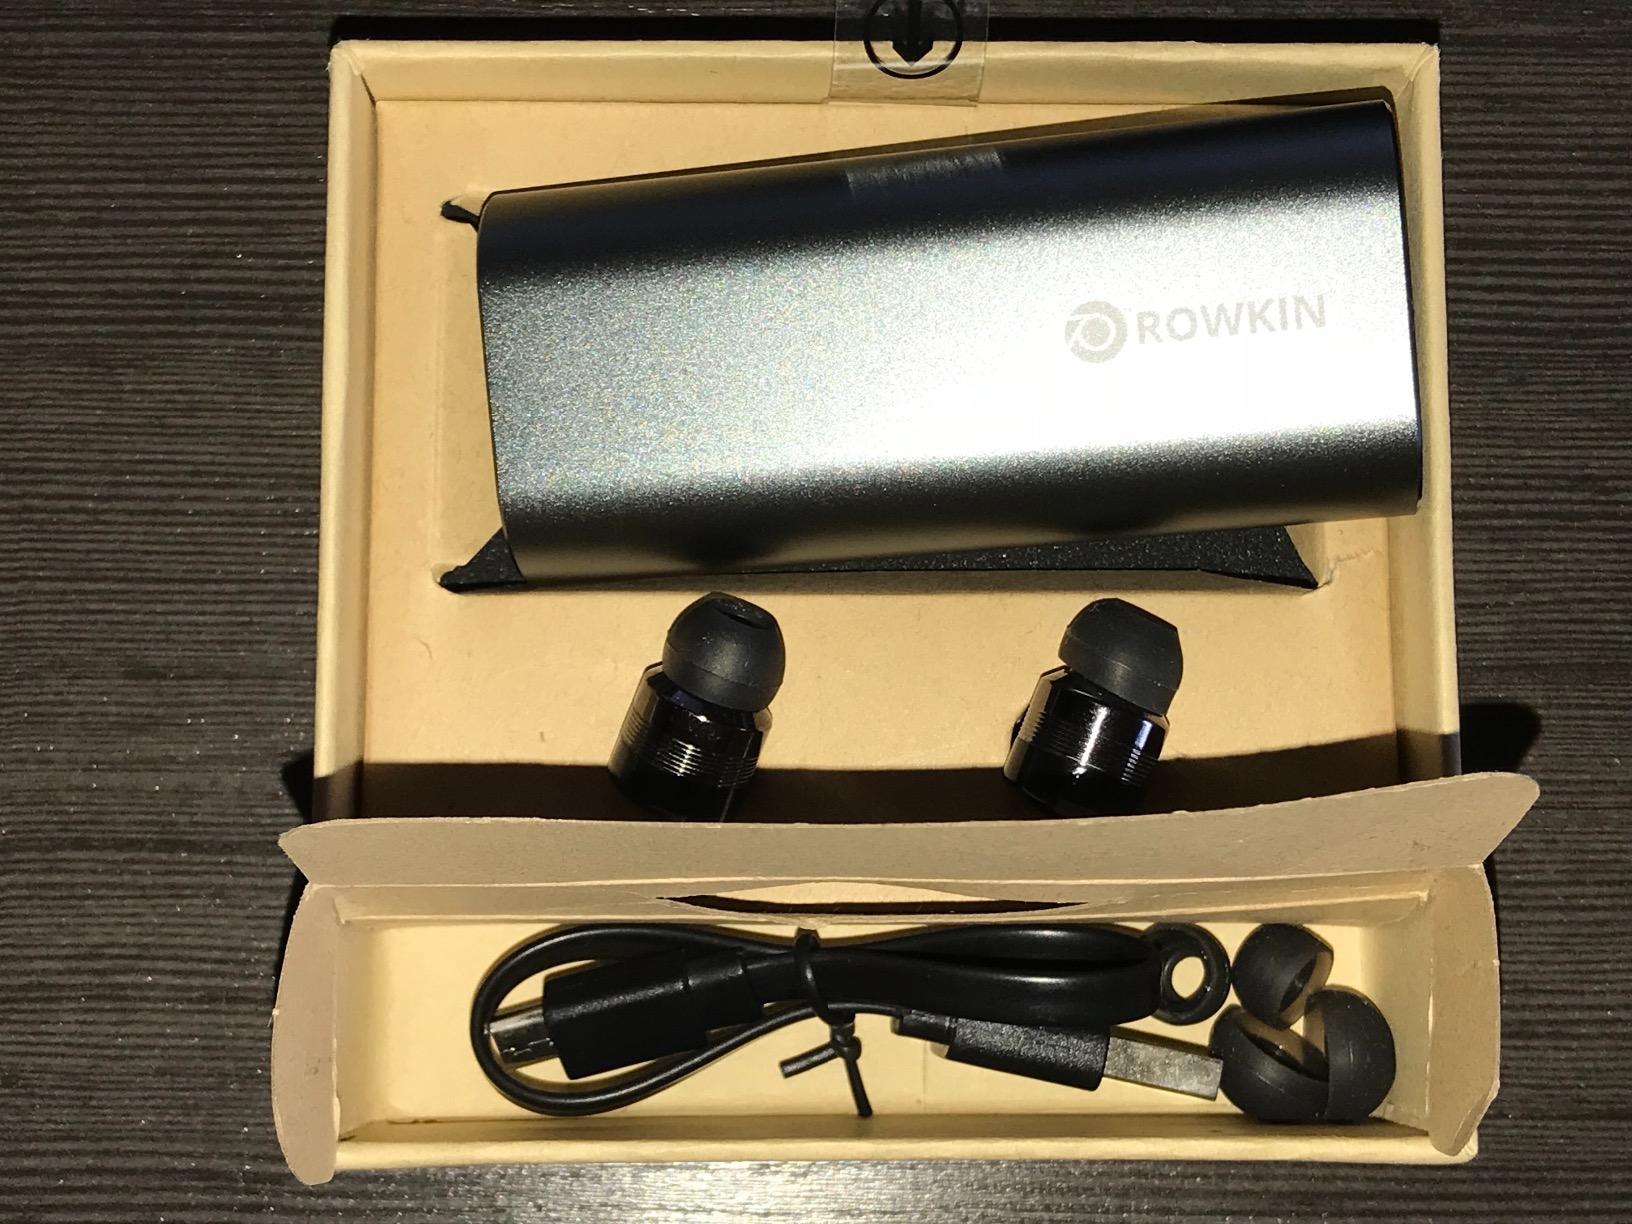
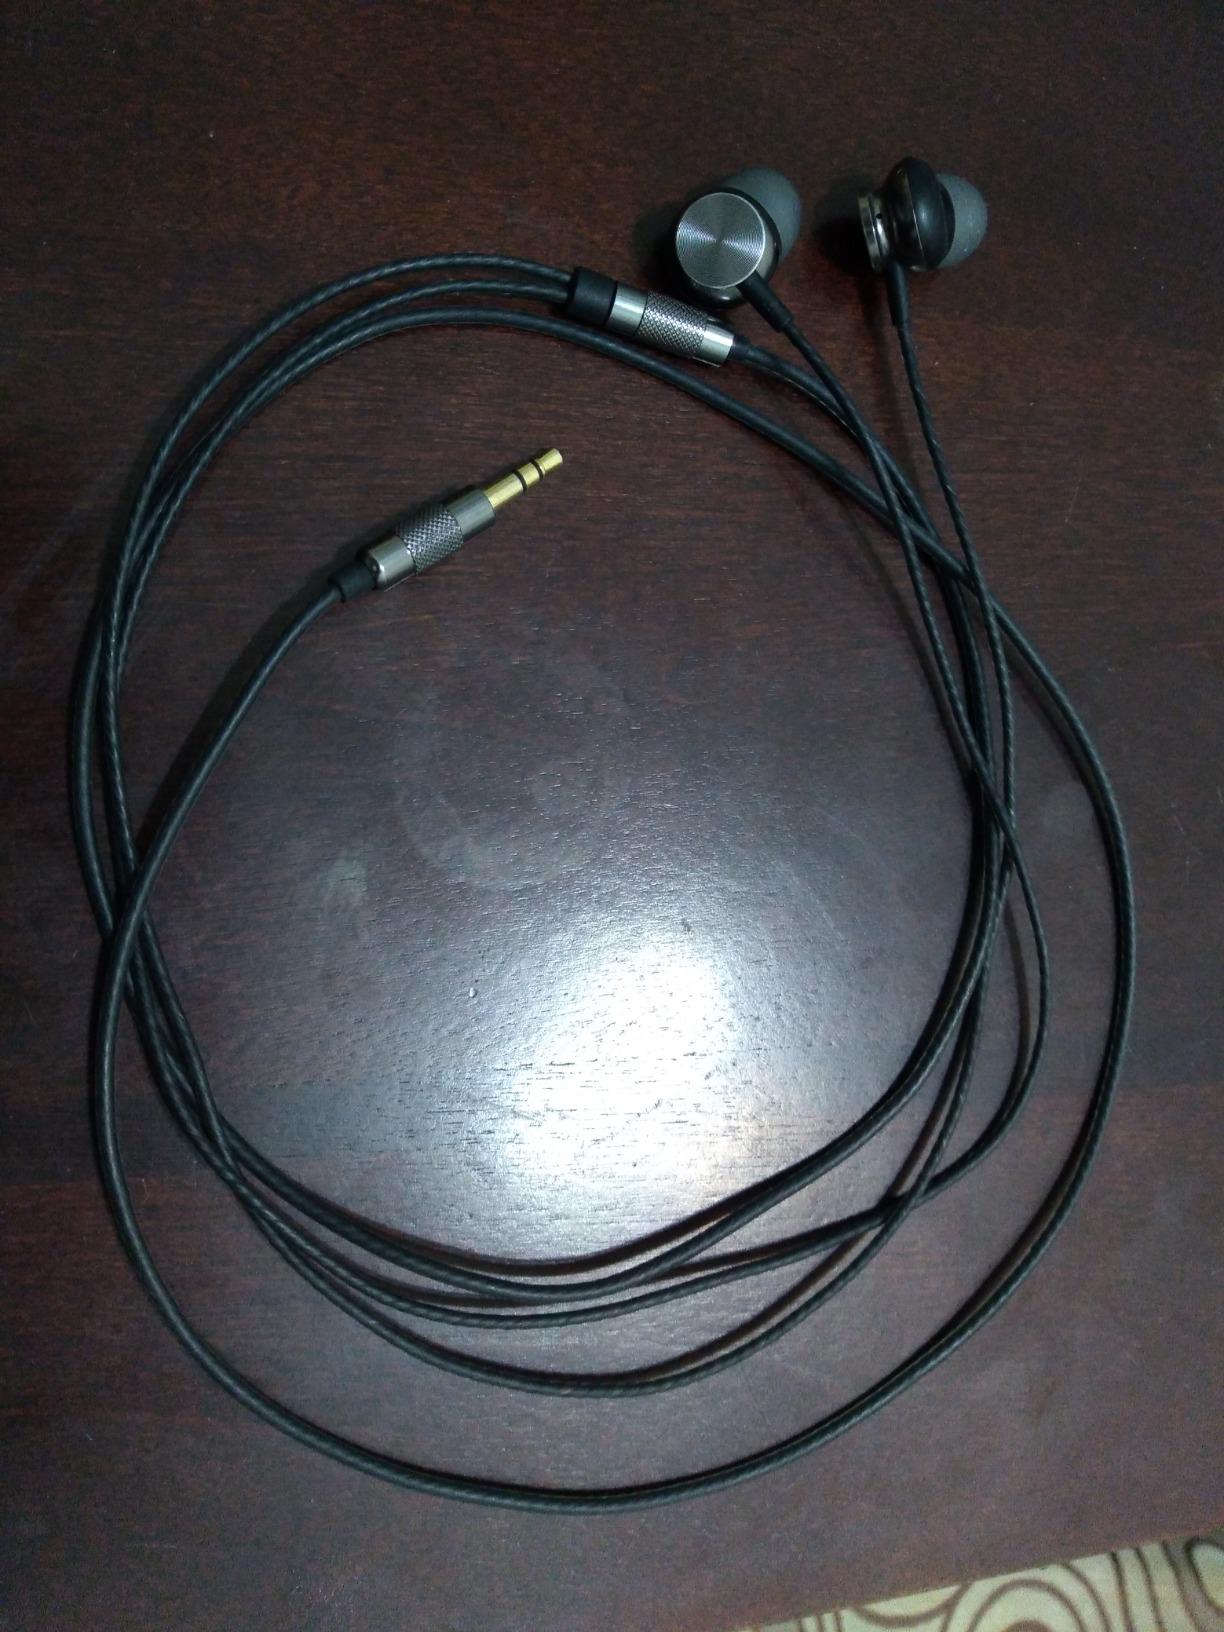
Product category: headphones
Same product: no